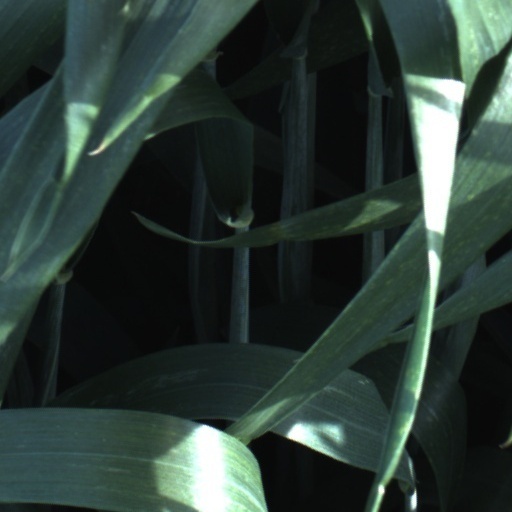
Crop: wheat